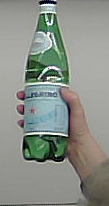
Product: sanpellegrino_water